Jatra (Maharashtra)

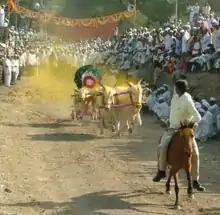
Bullock cart race at a Jatra in Manchar, Maharashtra

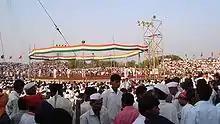
Kushti competition at Javla

Jatra or Urus are annual festivals held in a large number of villages in the Indian state of Maharashtra during the months of January to May. These may be in honour of the village Hindu deity (Gram devta) or the tomb ("dargah") of a local Sufi "pir". In some instances, the holy man in the tomb is revered under different names by Hindus and Muslims. Apart from religious observations, celebrations may include bullock-cart racing, kabbadi, wrestling tournaments, a fair and entertainment such as a lavani/tamasha show by travelling dance troupes. A number of families eat meat preparations only during this period. In some villages, women are given a break from cooking and other household chores by their menfolk.